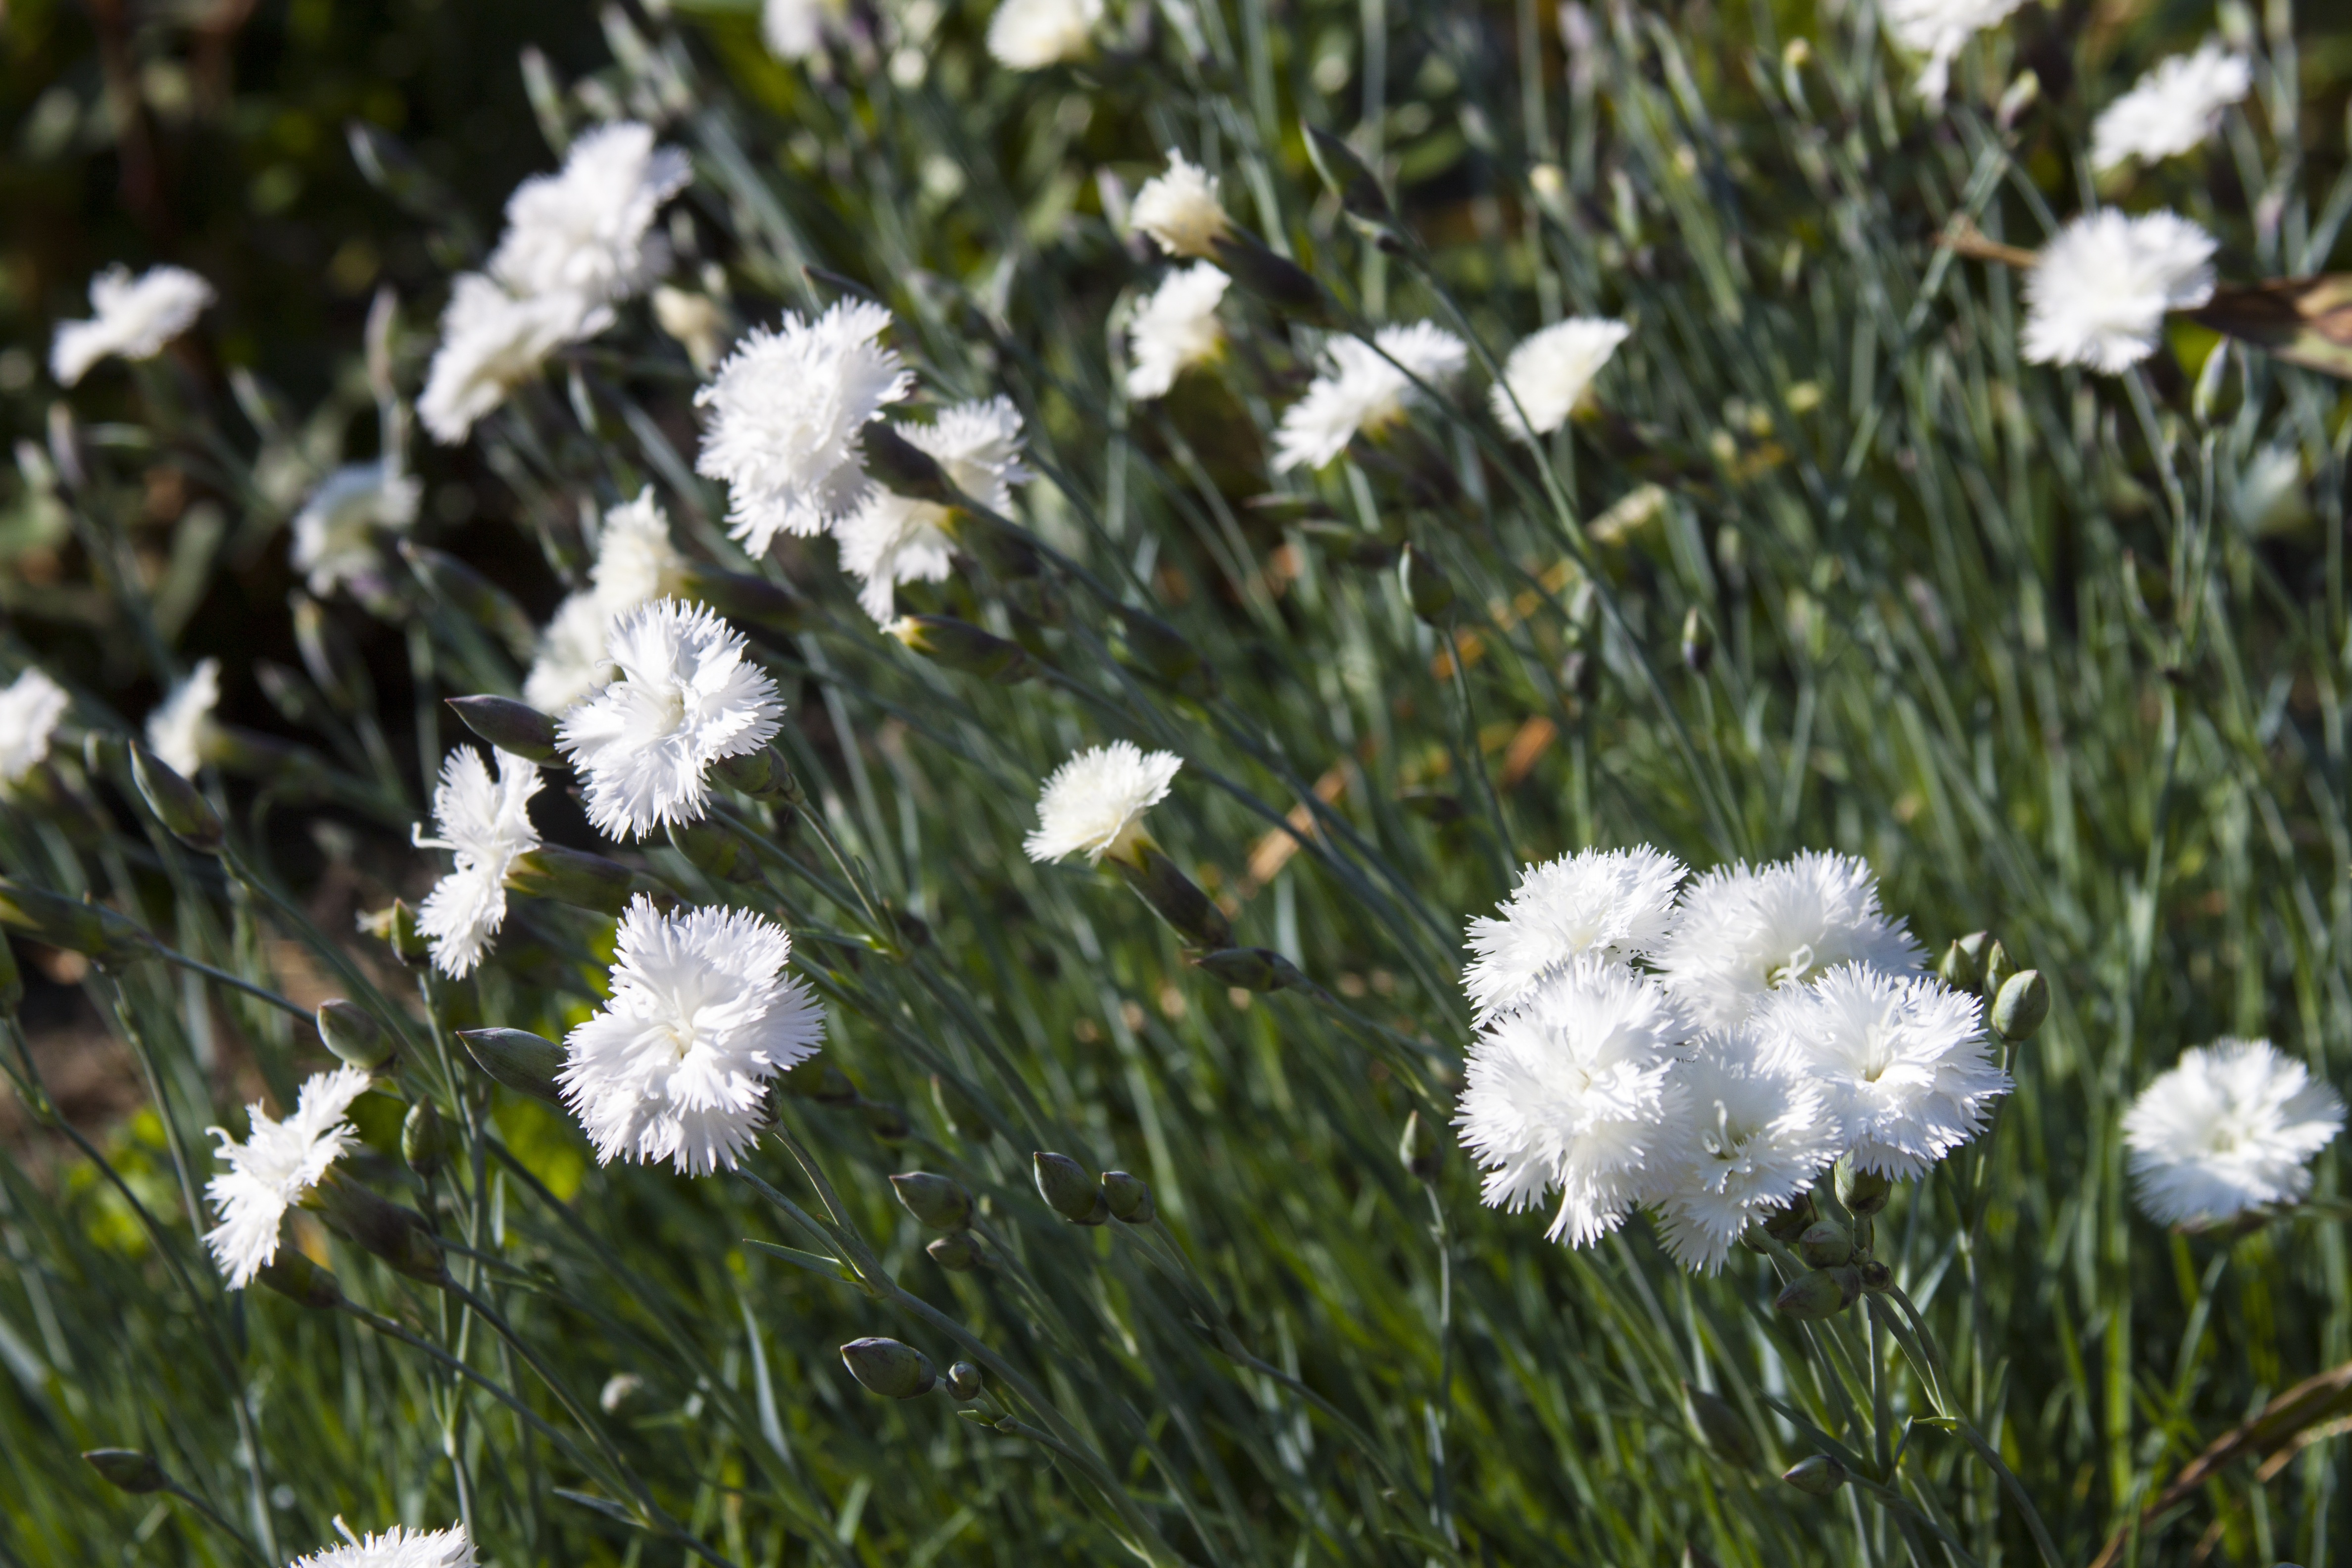
grass, blossom, plant, meadow, flower, food, herb, produce, vegetable, botany, garden, pink, flora, wildflower, flowers, dianthus, yarrow, flowering plant, daisy family, subshrub, land plant, chamaemelum nobile, pink family